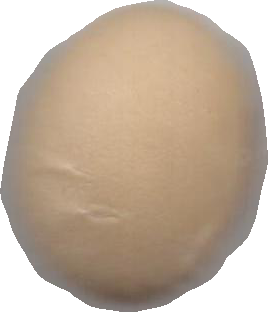
Variety: Grobogan